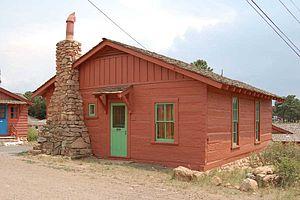
Red Horse Cabin au Bright Angel Lodge à Grand Canyon Village, dans la partie sud du Grand Canyon, dans le parc national du Grand Canyon, en Arizona.